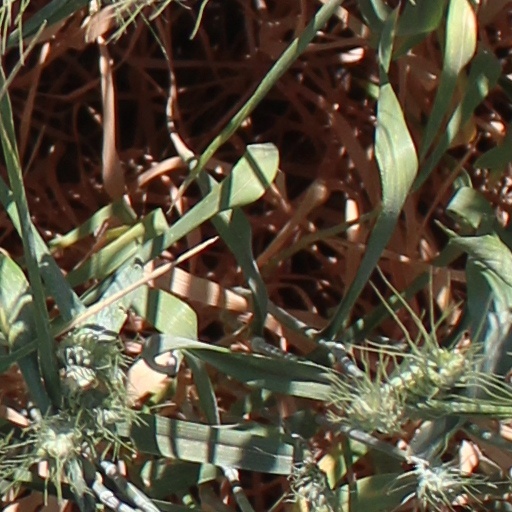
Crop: wheat